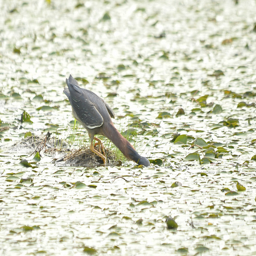
A bird with it's head poking through leaves on the surface of water.
A bird sticks its head into the water underneath a layer of plants.
this is a duck with its face in the water
A bird with a long neck standing on top of a mound of dirt.
A bird looking under the water for a snack.